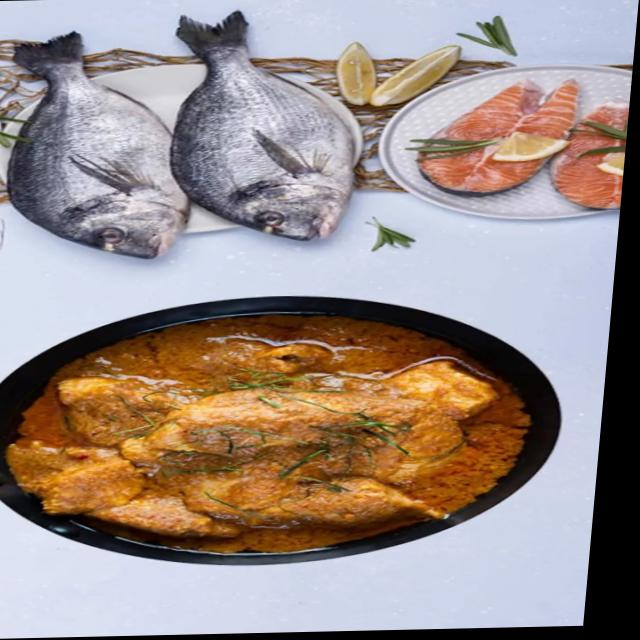
Dish: fish_curry